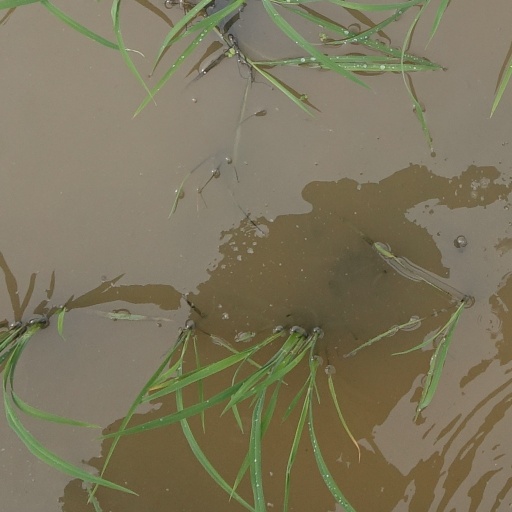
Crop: rice